Kiss Her!

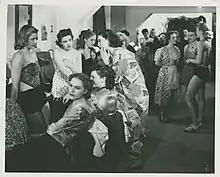

Kiss Her! (Swedish: Kyss henne!) is a 1940 Swedish comedy film directed and co-written by Weyler Hildebrand and starring Annalisa Ericson, Thor Modéen and Åke Söderblom. It is a loose adaptation of the 1933 German film "And Who Is Kissing Me?".